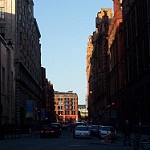
Label: street